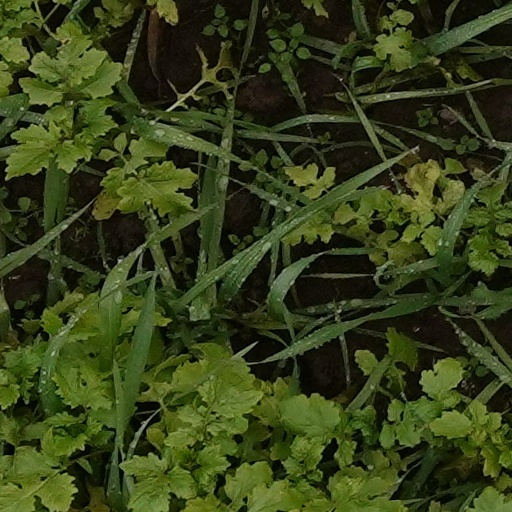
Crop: wheat